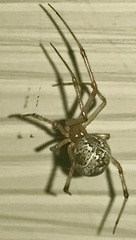
Species: Parasteatoda_tepidariorum